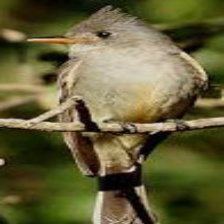
Species: GREATER PEWEE
Scientific name: CONTOPUS PERTINAX